Shemot (parashah)

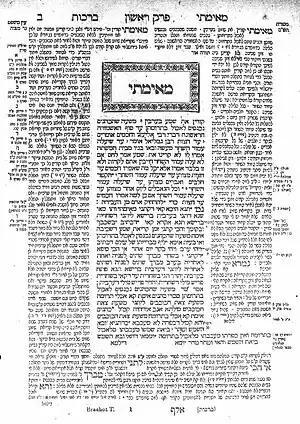
Talmud

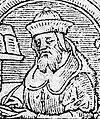
Rashi

The parashah and haftarah in Isaiah 27 both address how Israel could prepare for God's deliverance. Rashi in his commentary on Isaiah 27:6–8 drew connections between the fruitfulness of Isaiah 27:6 and Exodus 1:4, between the killings of Isaiah 27:7 and God's slaying of Pharaoh's people in, for example, Exodus 12:29, and between the winds of Isaiah 27:8 and those that drove the Reed Sea in Exodus 14:21.